Tang dynasty in Inner Asia

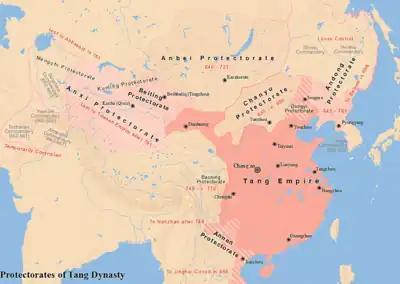
Map of the six major protectorates during Tang dynasty. The Protectorates are marked as Anxi, Anbei, Andong.

The Tang dynasty in Inner Asia was the expansion of the Tang dynasty's realm in Inner Asia in the 7th and, to a lesser degree, the 8th century AD, in the Tarim Basin (Southern Xinjiang), the Mongolian Plateau, and portions of Central Asia. Wars were fought against the Gokturk Empires and Xueyantuo, but also against many states of Central Asia. This expansion was not steady; for example, the Tang did lose control of the Tarim Basin temporarily to the Tibetan Empire in the 680s, and their expansion north of the Gobi Desert was thwarted in 682. Emperor Taizong's military success was, in part, a consequence of changes he initiated in the Chinese army, including improved weaponry. The emperor placed a new emphasis on cavalry, which was very important because his non-Han opponents used the horse effectively in warfare.